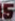
Number: 5